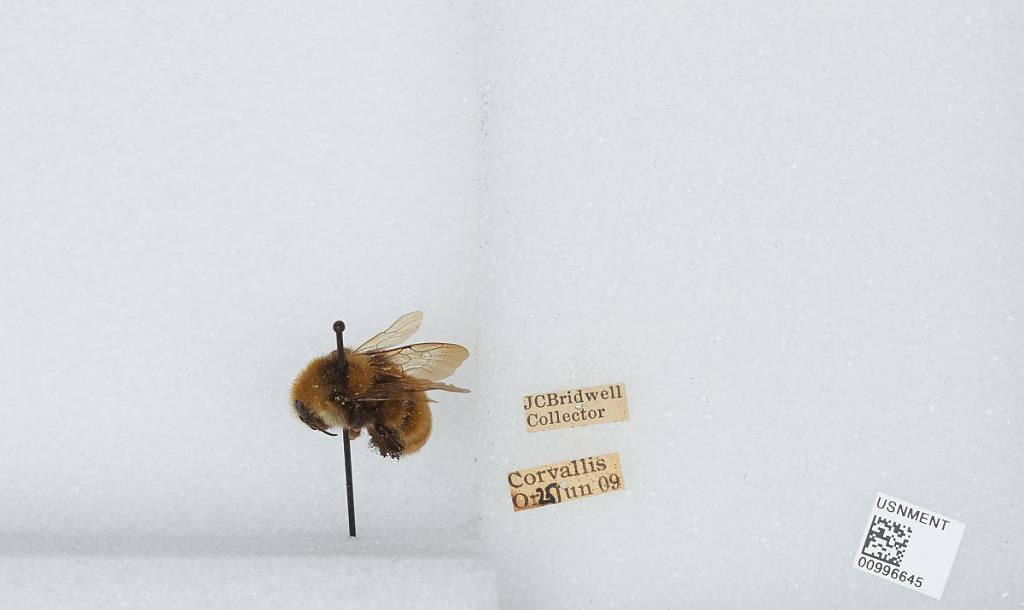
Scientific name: Bombus (Subterraneobombus) appositus Cresson
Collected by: J. Bridwell
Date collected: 1909-6-25
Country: United States
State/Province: Oregon
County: Benton
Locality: Corvallis
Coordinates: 44.5667, -123.283